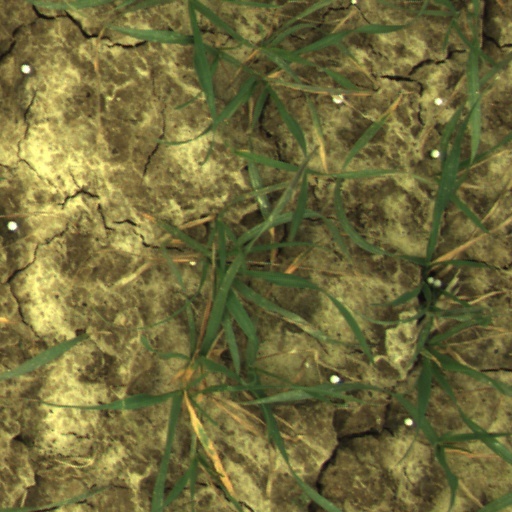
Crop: wheat